Masterton

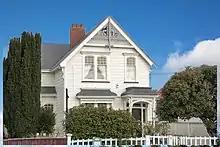
House for his family by architect Charles Natusch builders C E Daniell

Masterton District covers and had an estimated population of as of with a population density of people per km. The Masterton urban area covers and had an estimated population of as of with a population density of people per km.